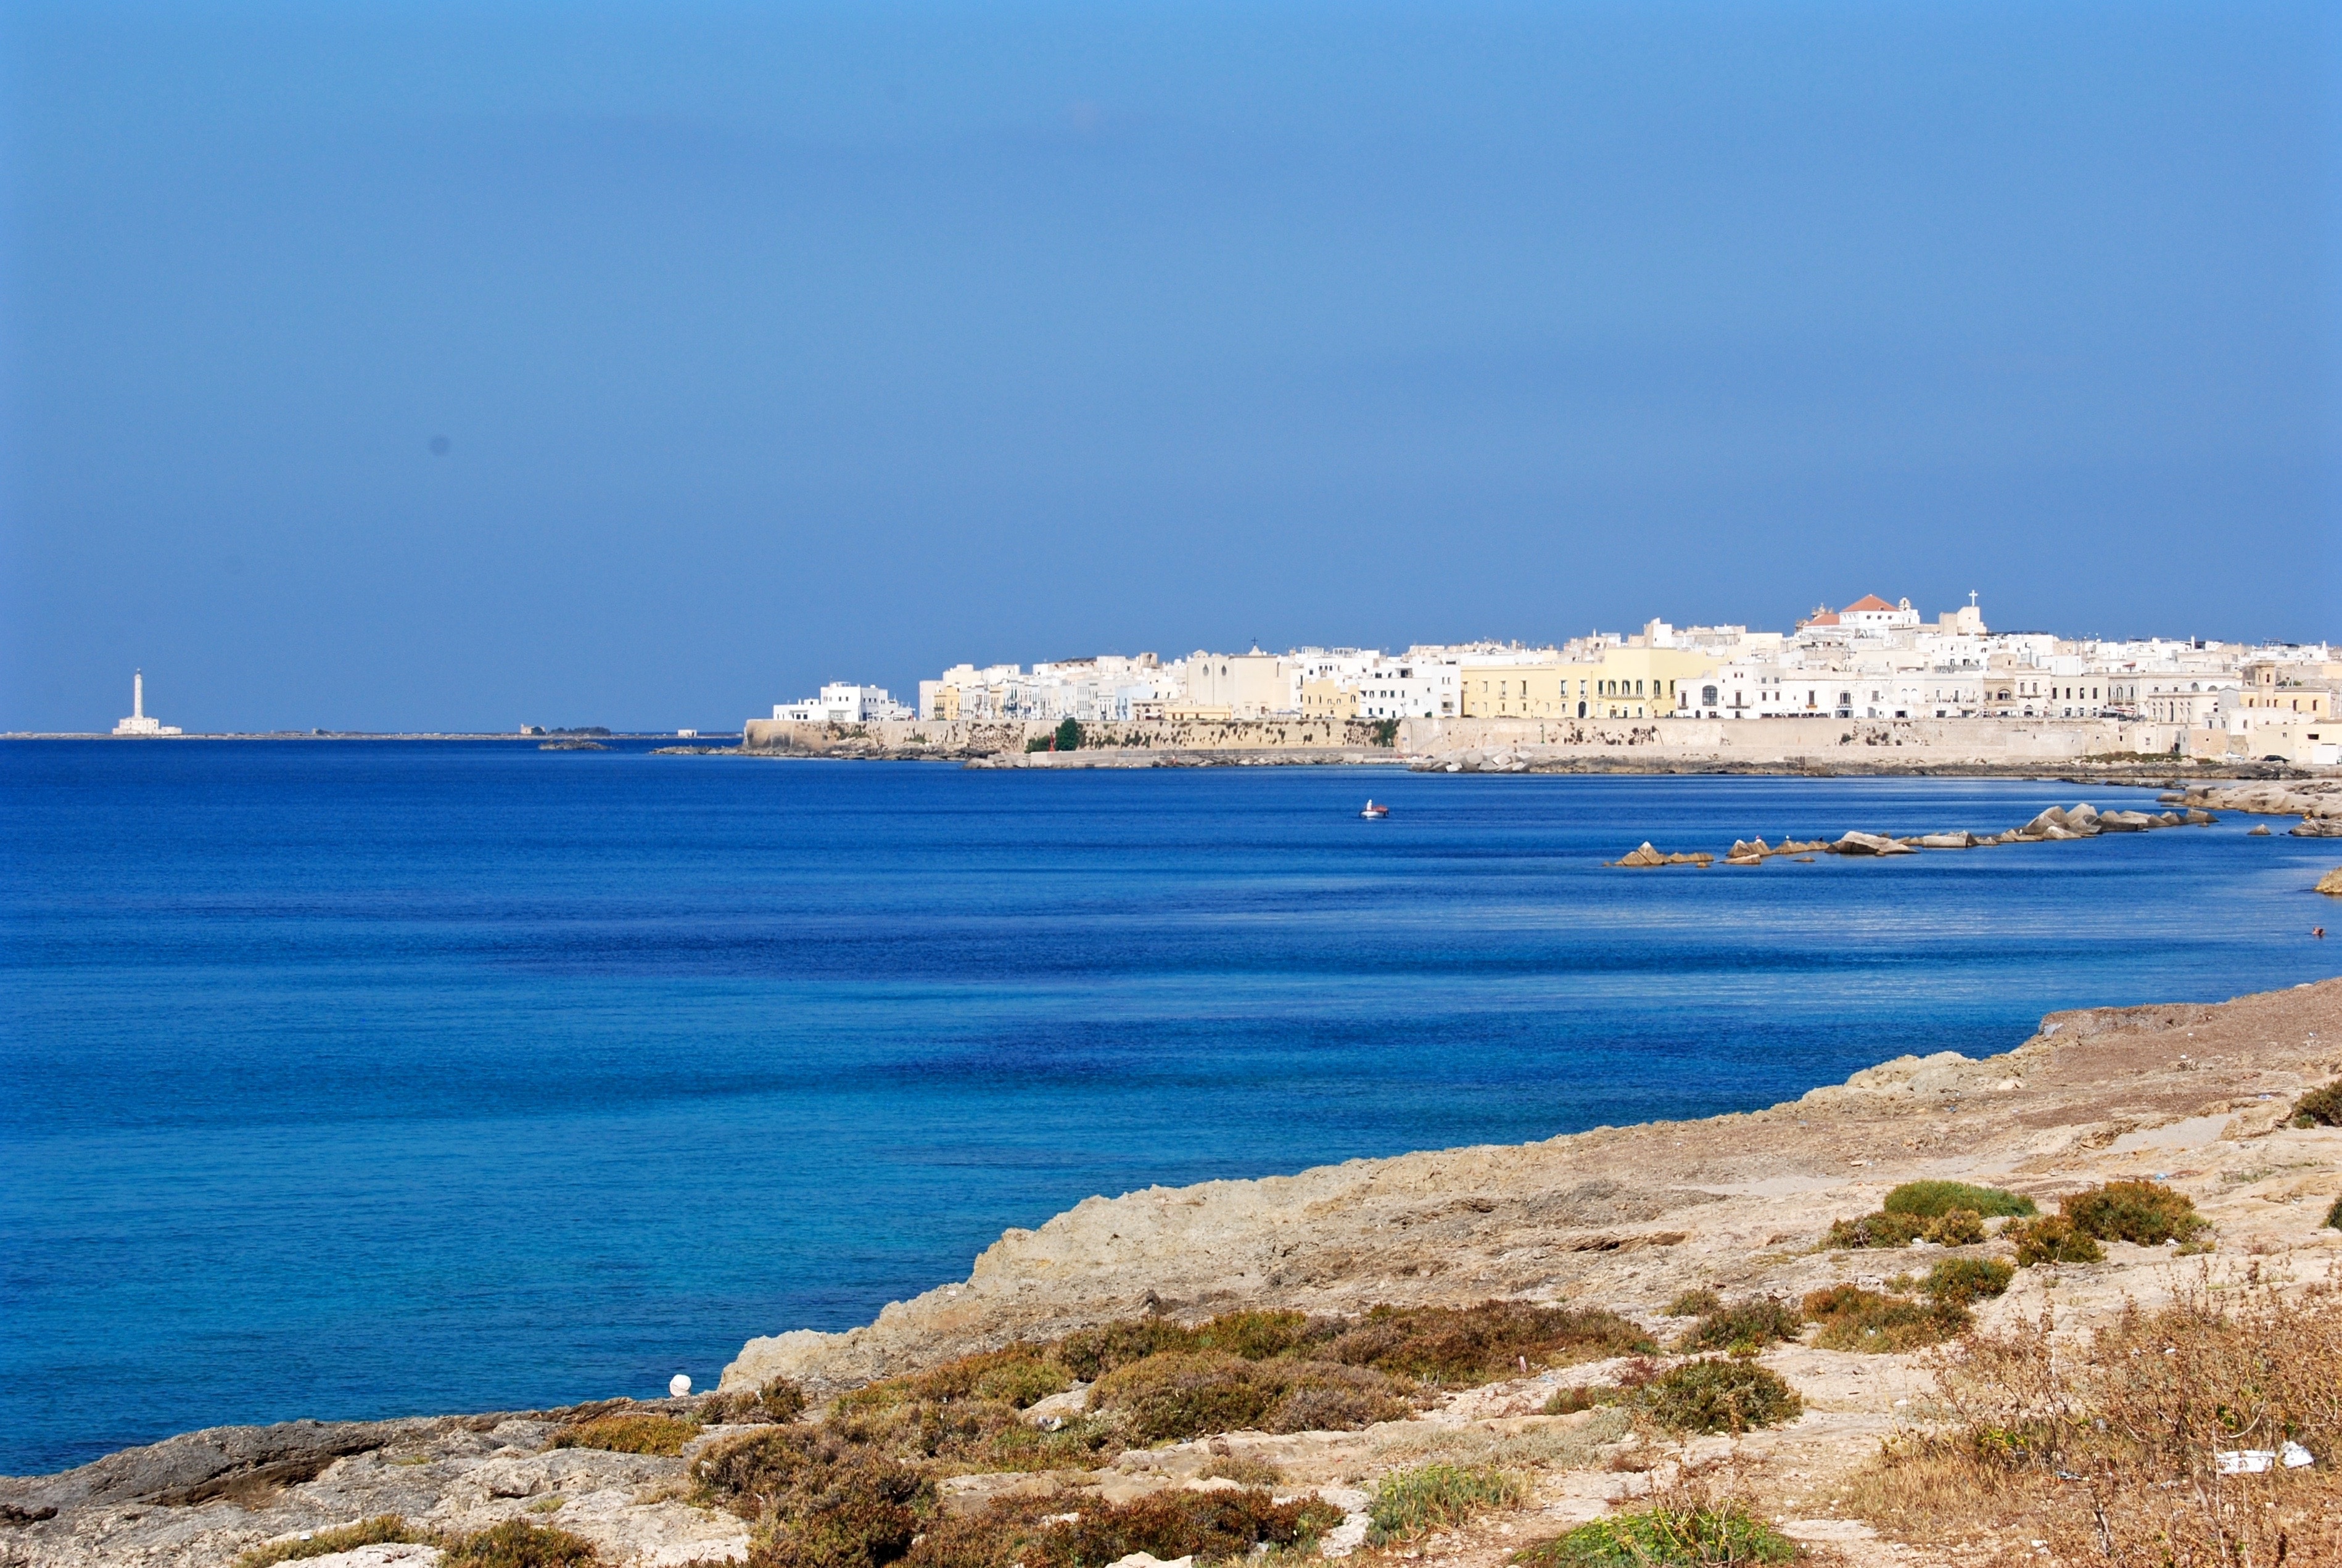
beach, sea, coast, ocean, horizon, shore, wave, cliff, cove, vehicle, tower, bay, terrain, breakwater, cape, islet, geographical feature